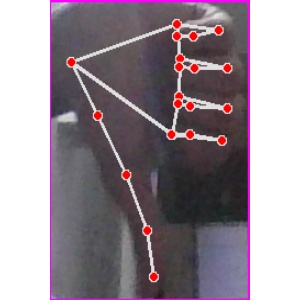
अक्षर: फ